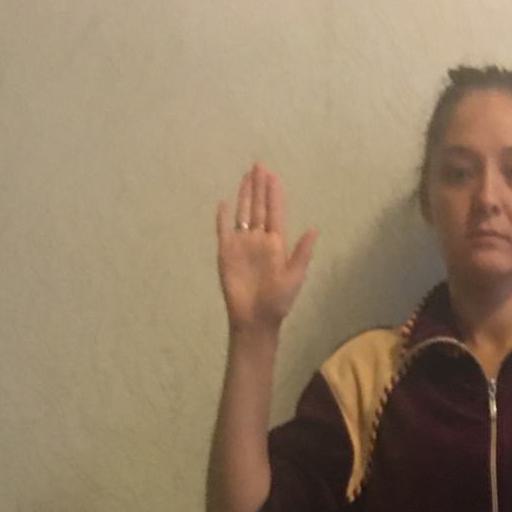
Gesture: stop